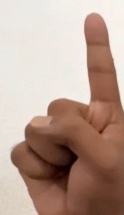
ASL sign: 1